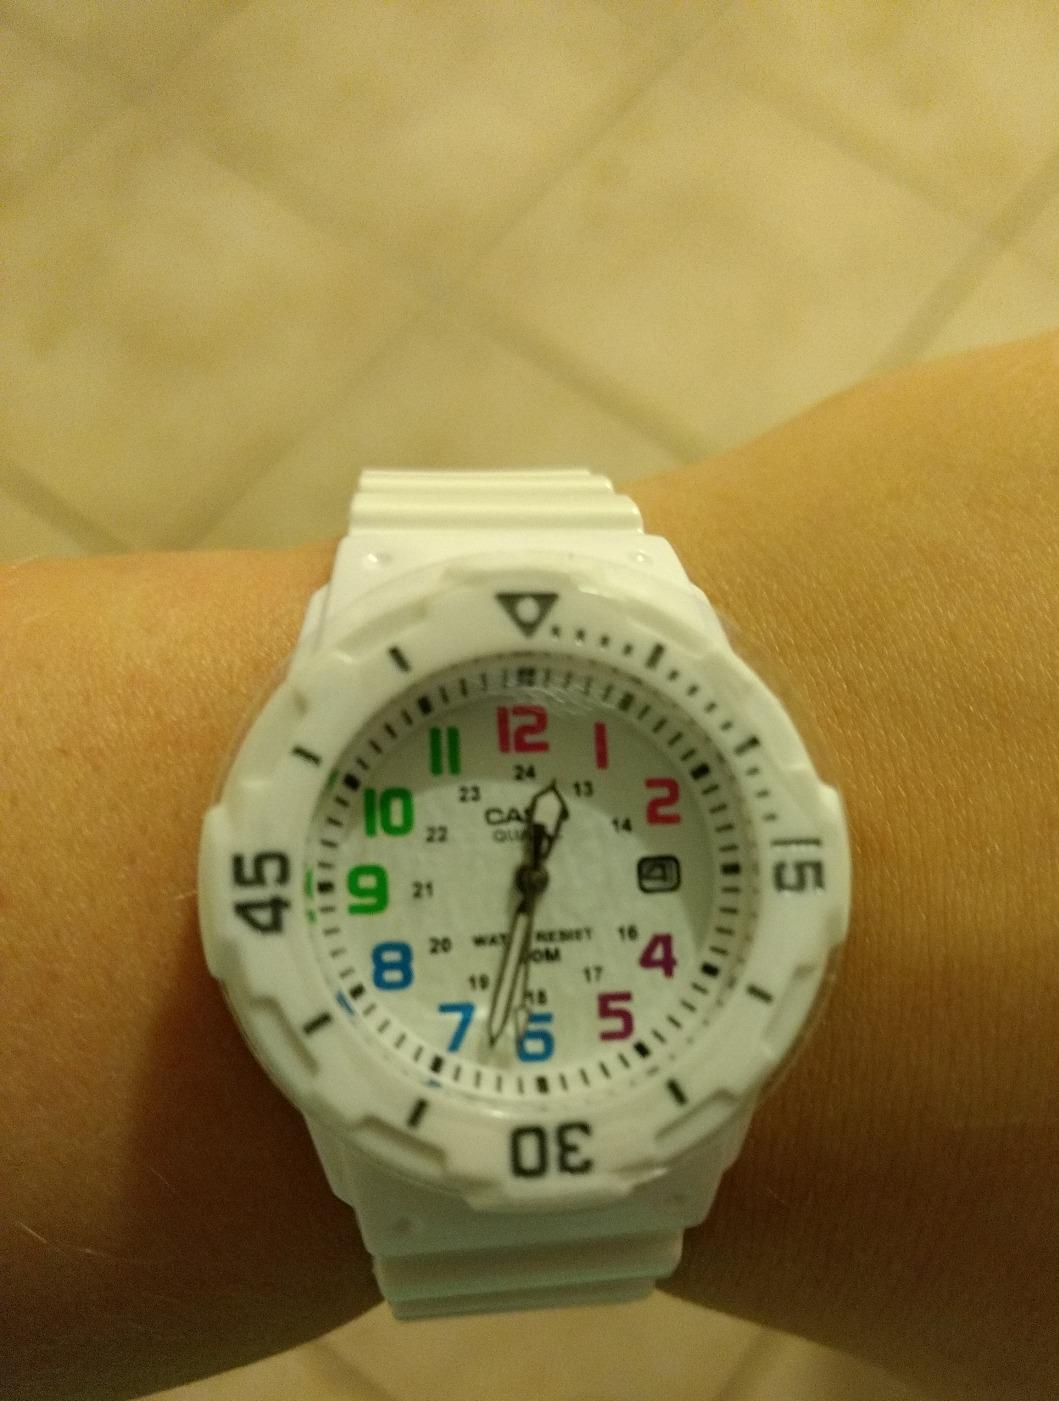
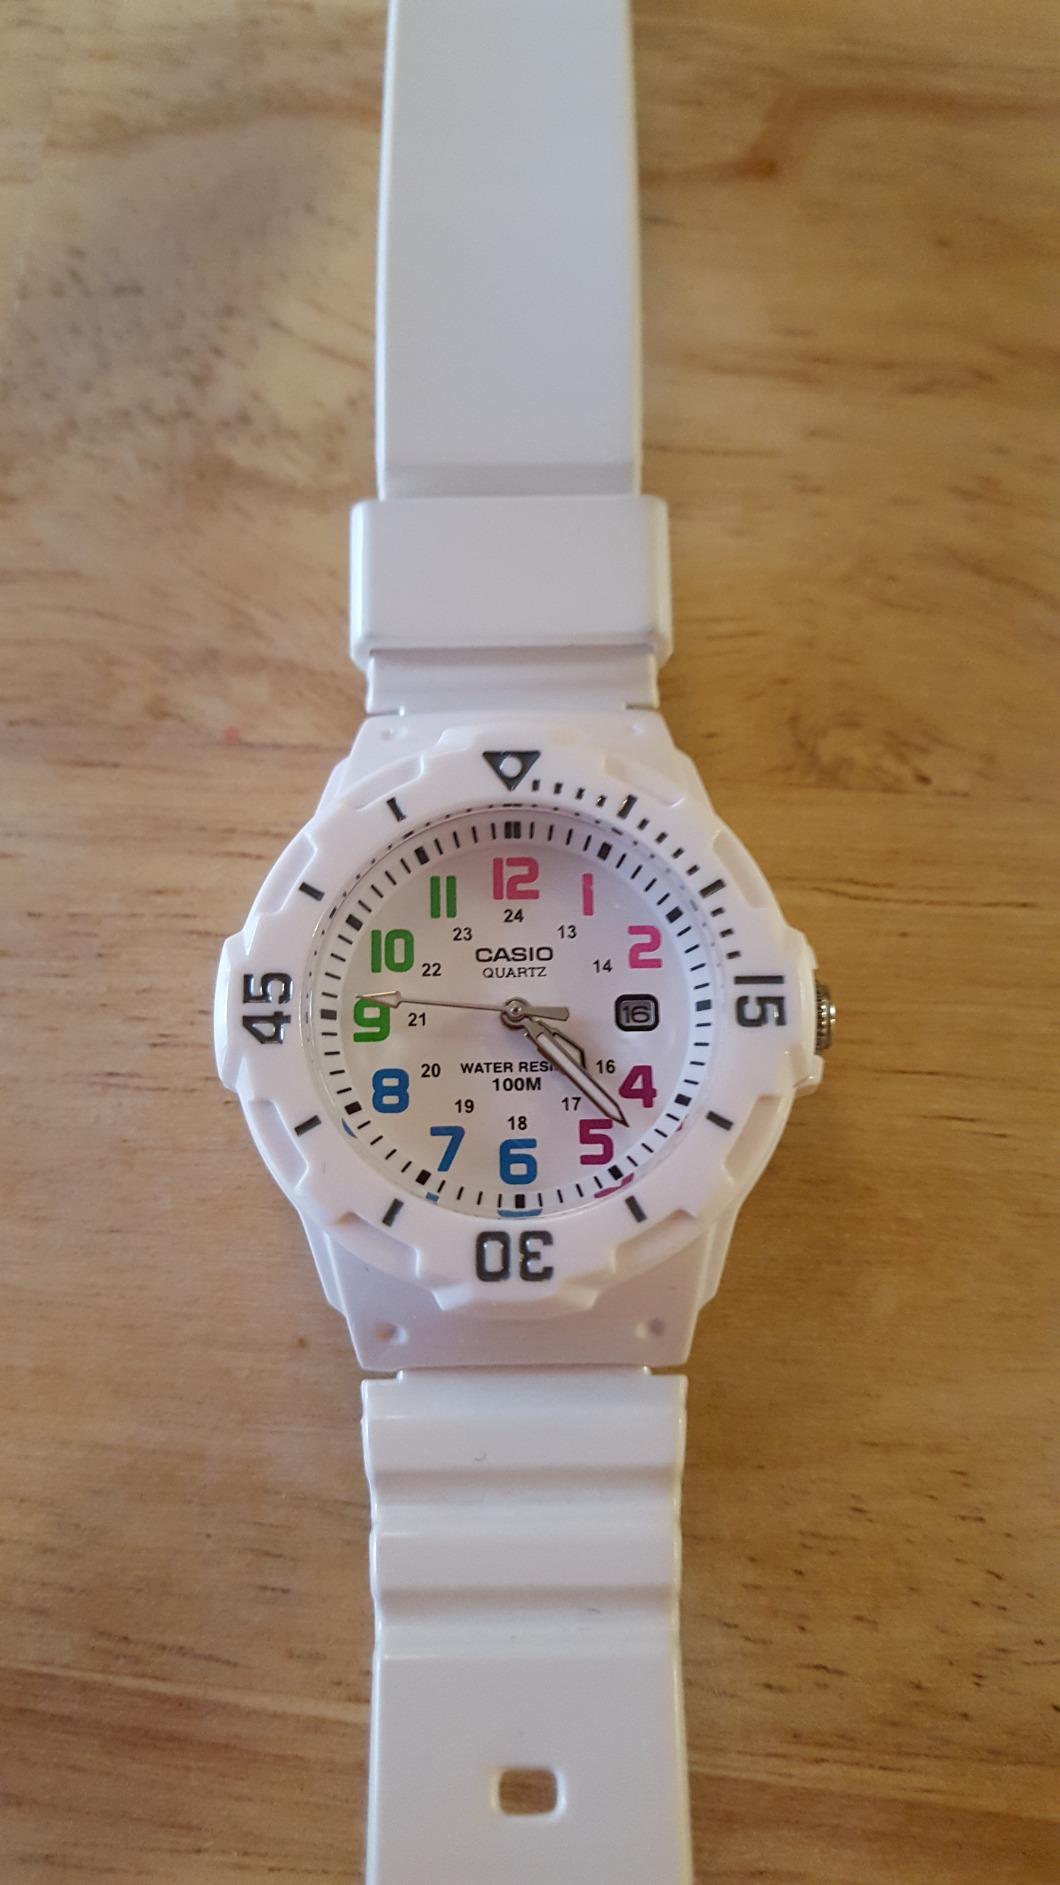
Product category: accessories_watch
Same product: yes